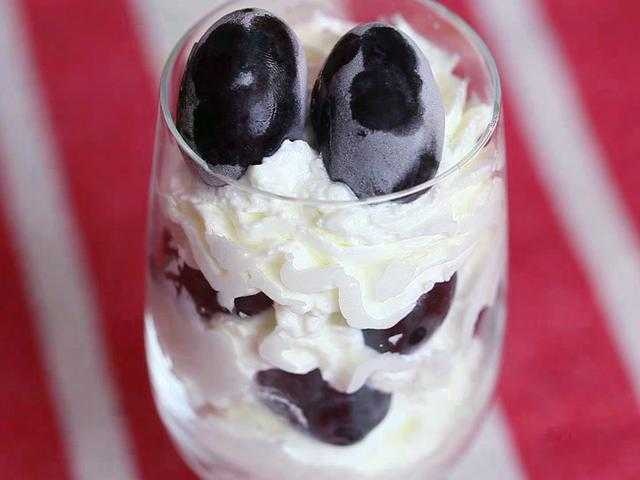
Label: Grapes